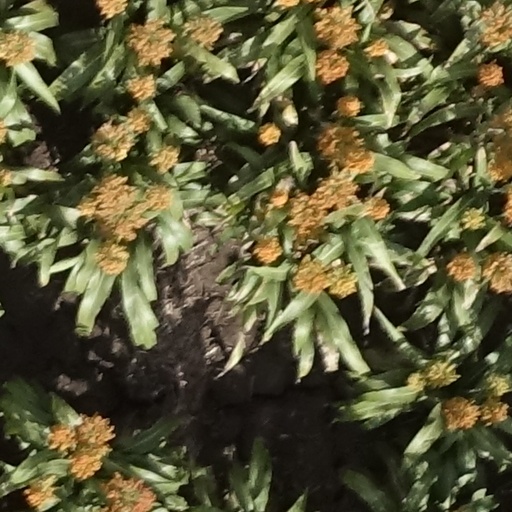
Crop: sorghum